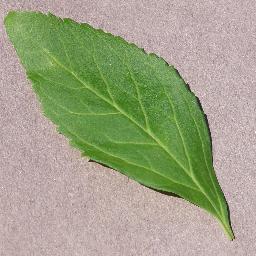
Label: Cherry___healthy